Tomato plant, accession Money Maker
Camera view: horizontal (90 deg, fisheye); turntable rotation: 30 degrees
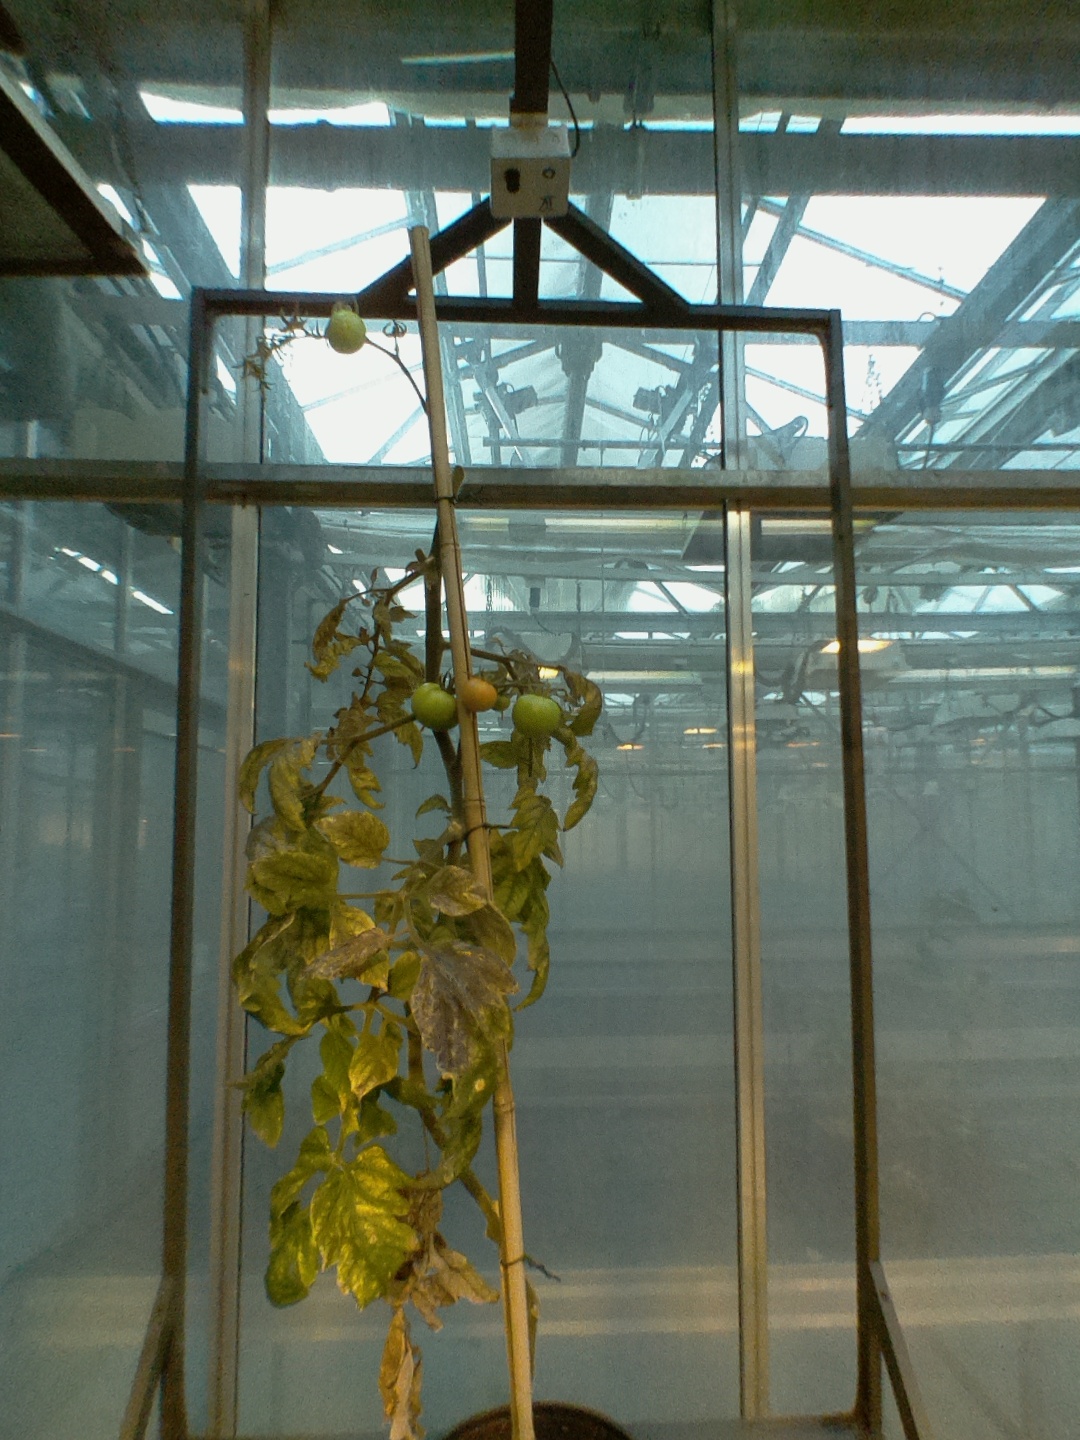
BBCH growth stage 80: fruits start showing typical ripe color (orange -> red)